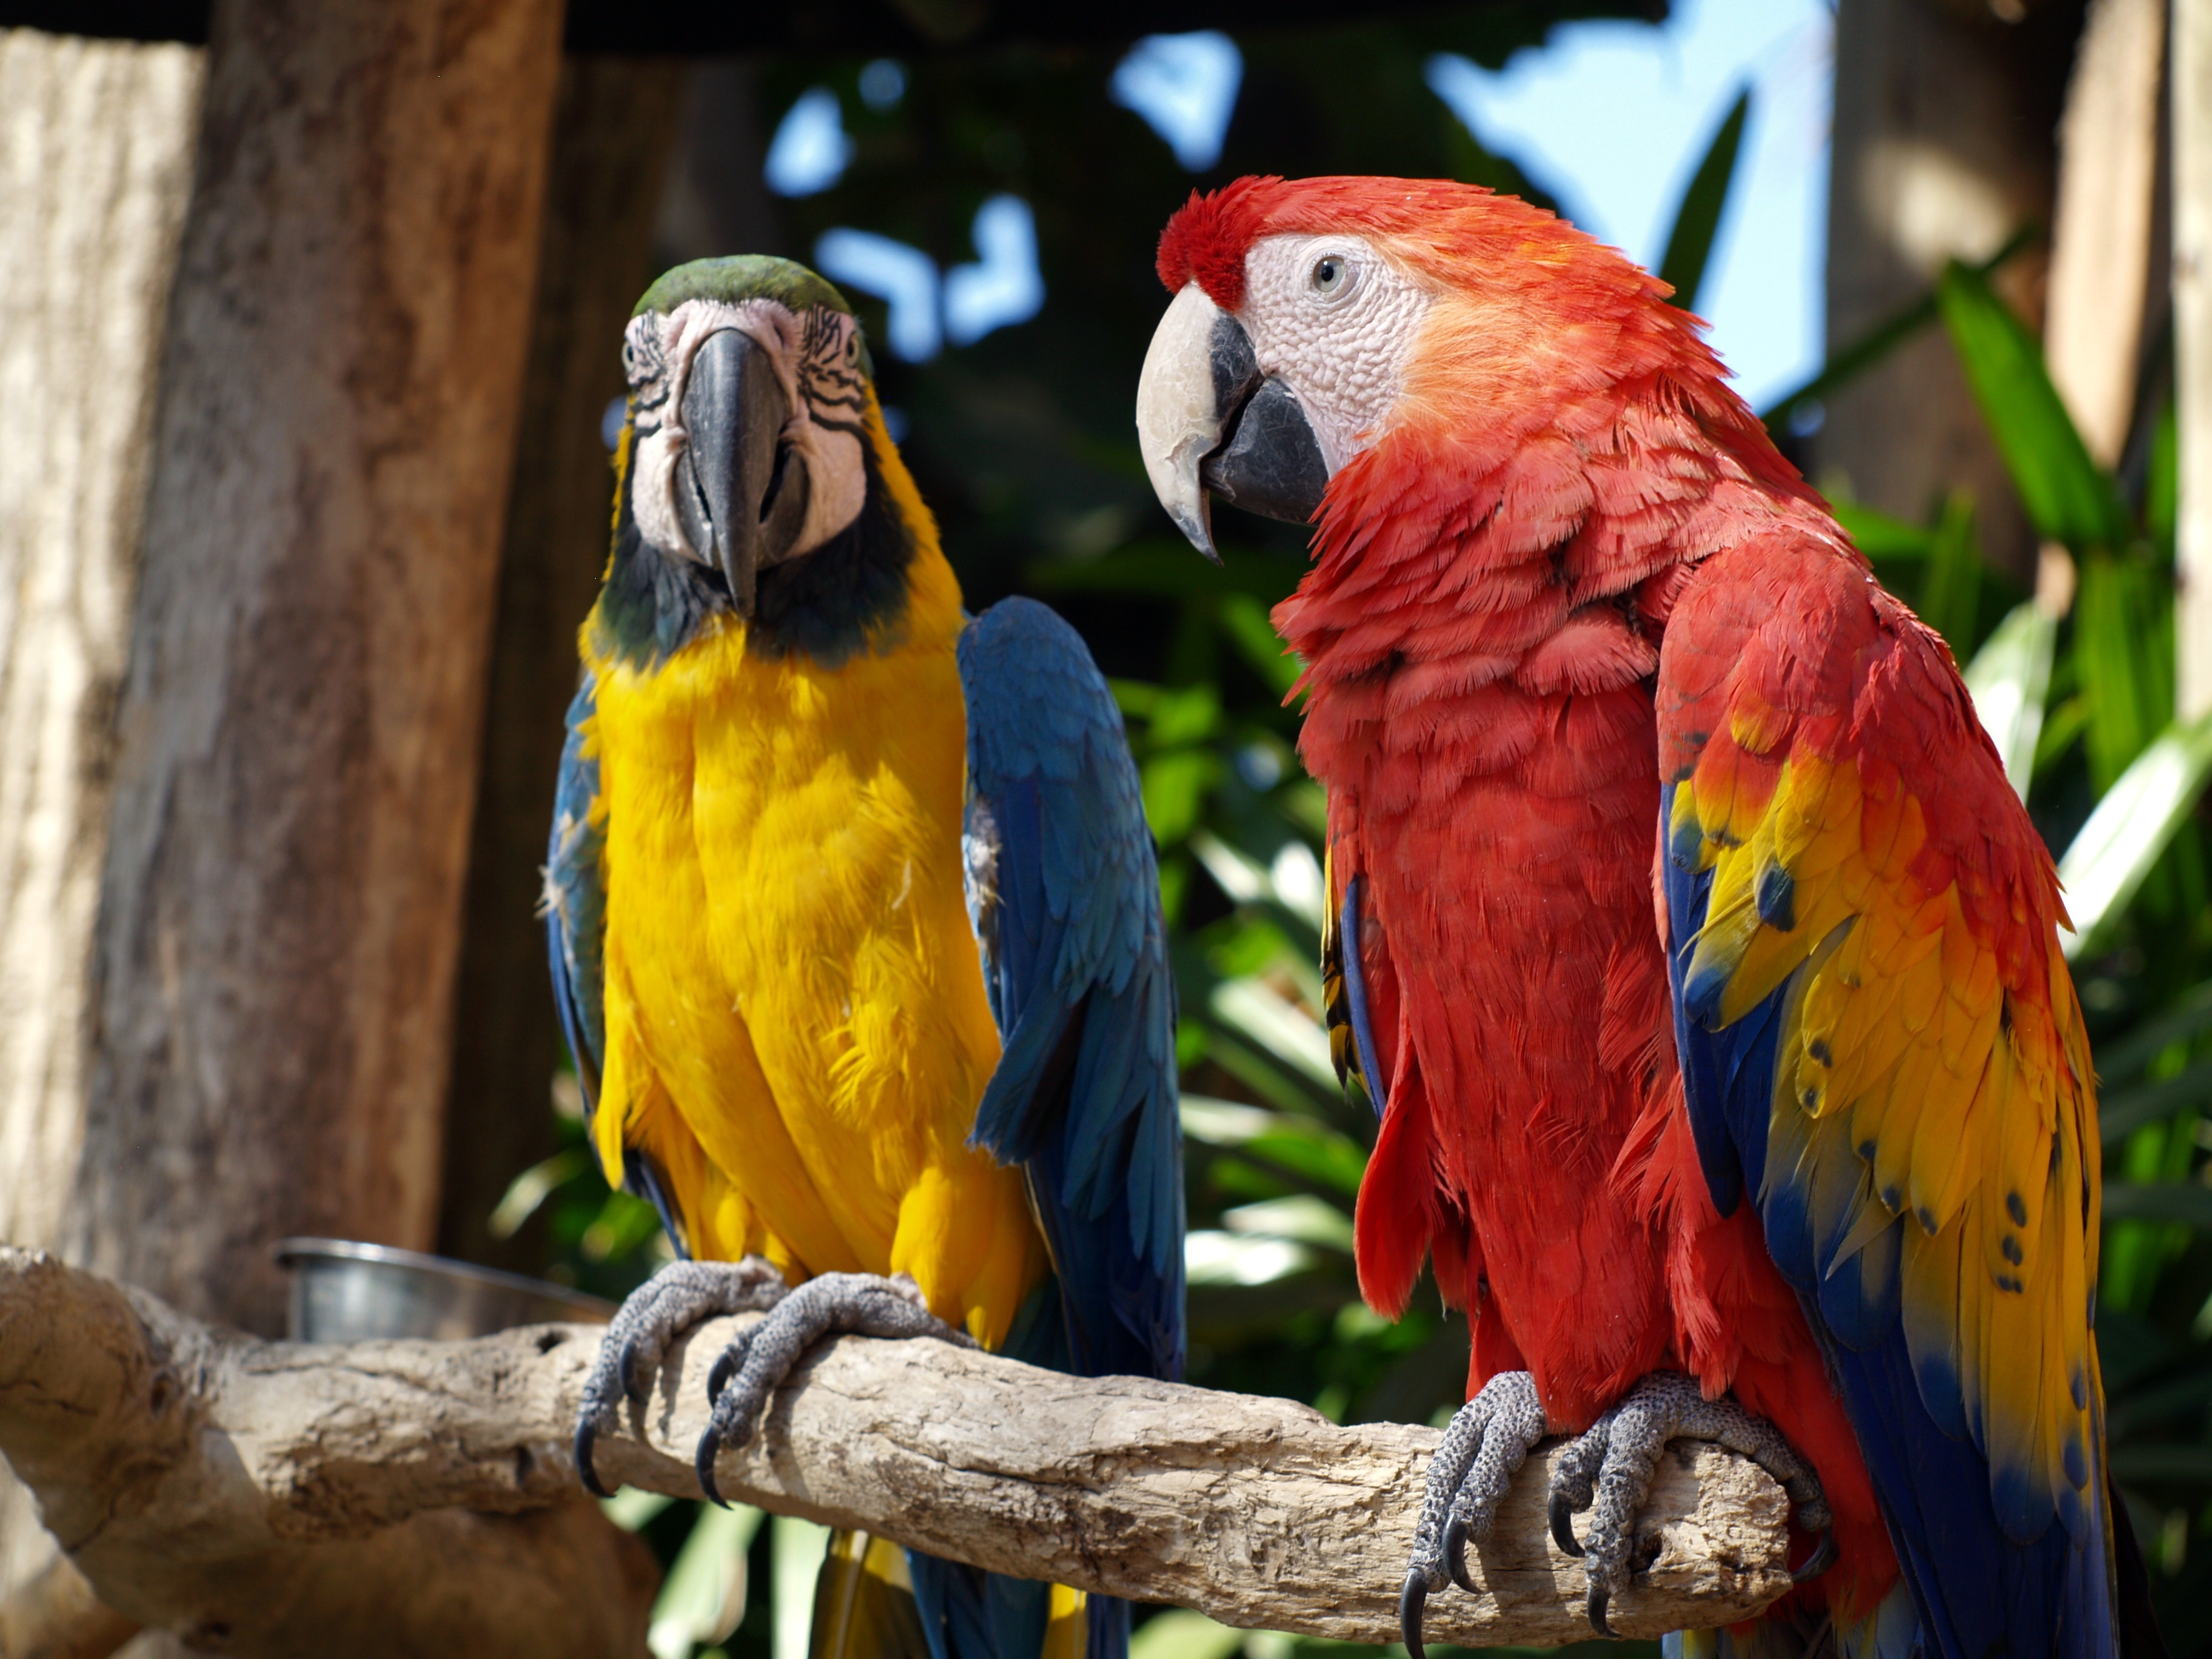
nature, bird, wildlife, beak, colorful, fauna, lorikeet, macaw, vertebrate, parrot, parrots